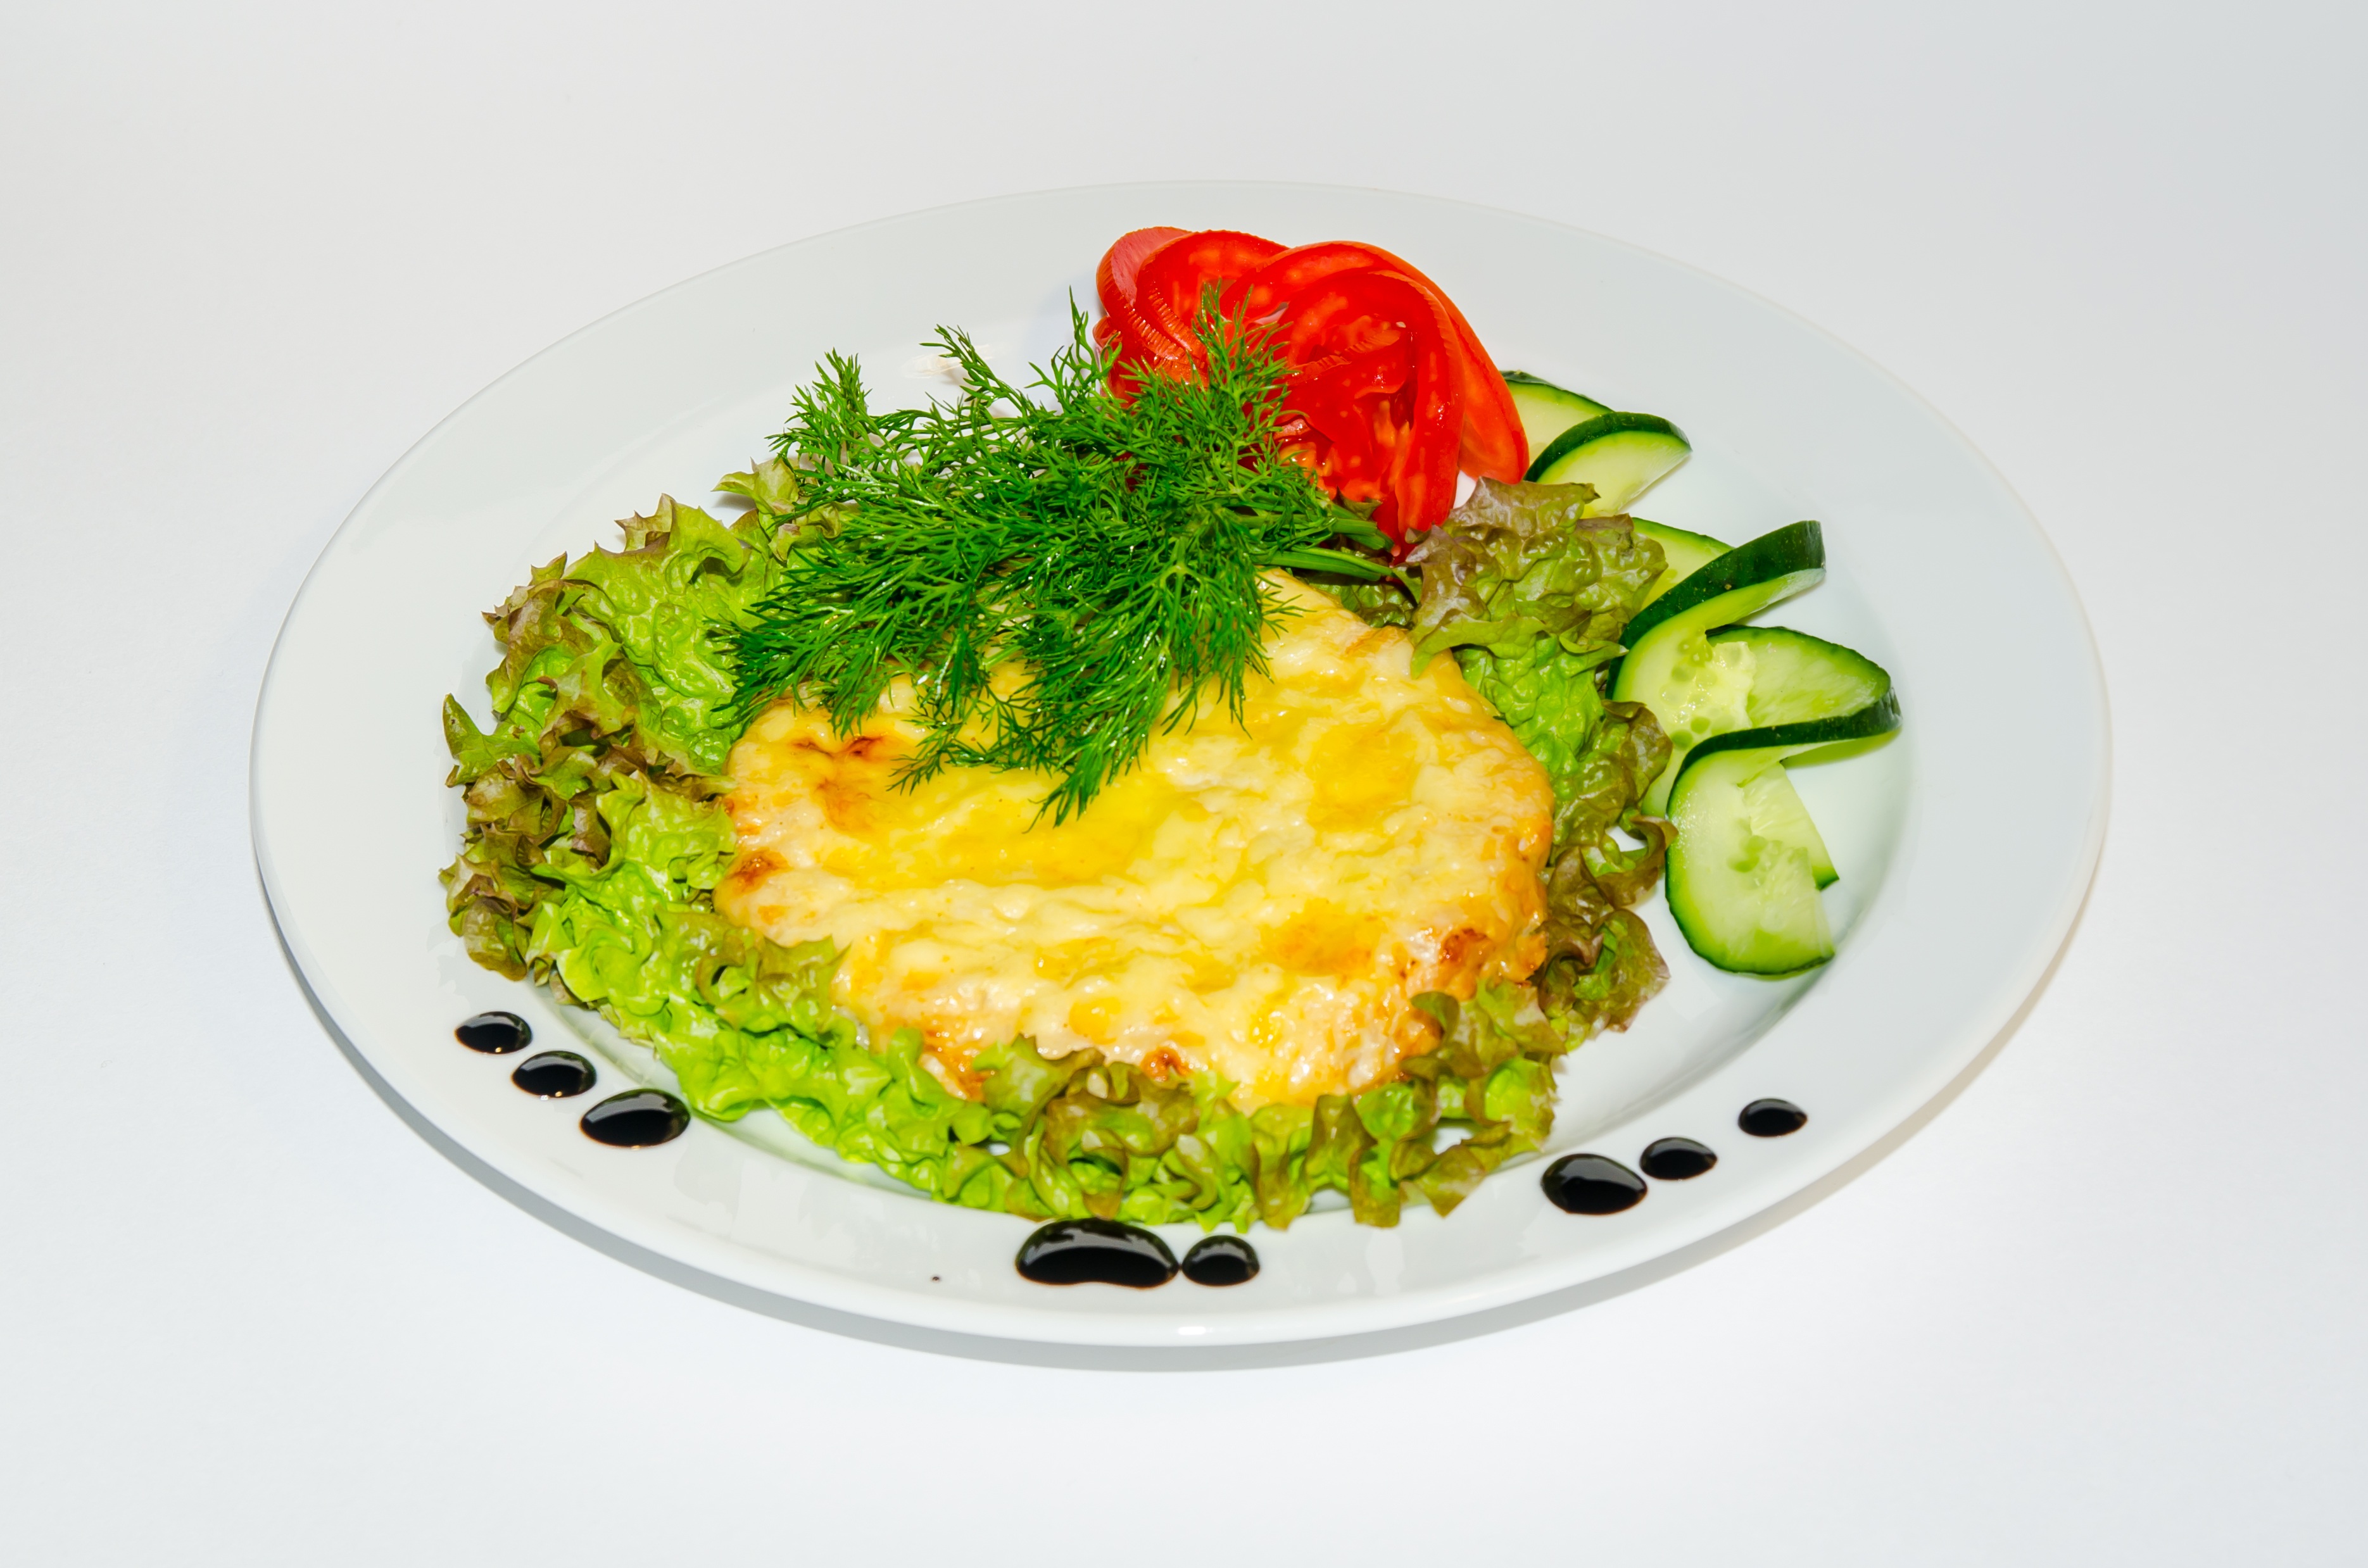
summer, dish, meal, food, salad, red, produce, vegetable, plate, kitchen, colorful, breakfast, lunch, cuisine, delicious, tomato, use, garnish, nutrition, vegetables, dinner, tomatoes, spaghetti, diet, taste, vegetarianism, appetizer, useful, cherry tomatoes, the tomatoes on the branch, greek salad